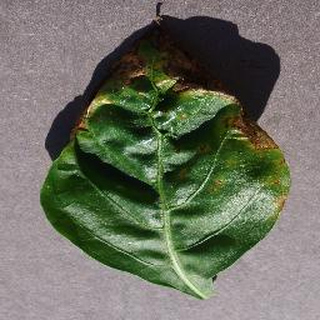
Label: bell_pepper_bacterial_spot